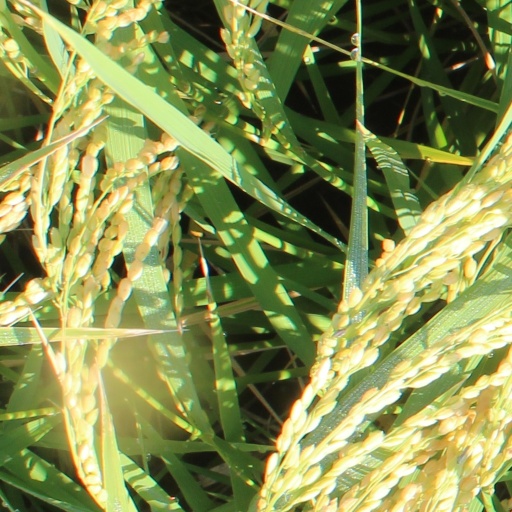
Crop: rice